Ptyodactylus orlovi

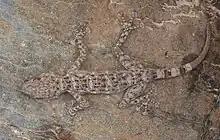
Ptyodactylus orlovi from the United Arab Emirates.

Ptyodactylus orlovi, Orlov's Fan-footed Gecko, is a species of gecko in the family Phyllodactylidae. The species is native to the eastern Arabian Peninsula.